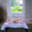
Label: table